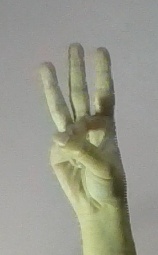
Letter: thaa